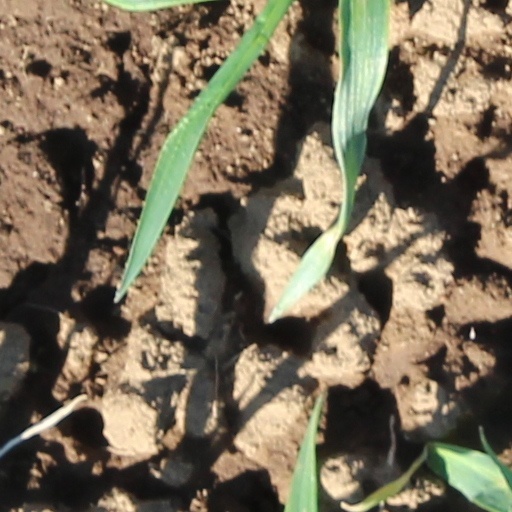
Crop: wheat